Kuappi

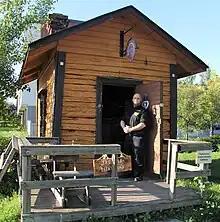
The exterior of Kuappi

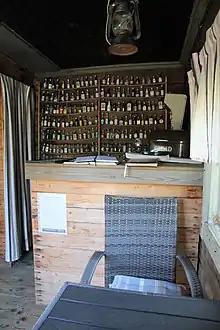
The interior of Kuappi. One of the restaurant's two seats is pictured; the photographer occupied the other.

Kuappi is a restaurant located in Iisalmi, Finland. According to the "Guinness World Records", it is the smallest restaurant in the world. The building has a footprint of , of which is indoors.